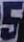
Number: 5